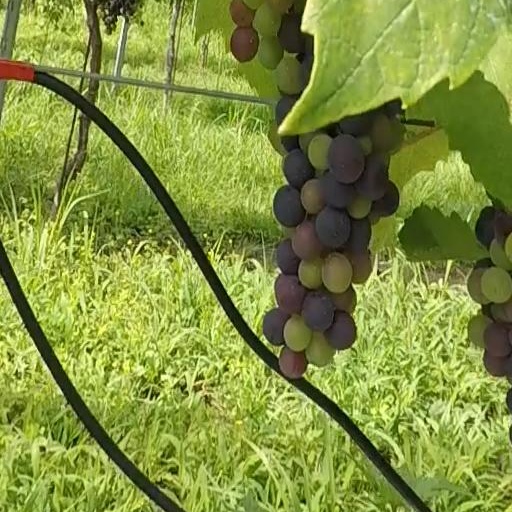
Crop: grape